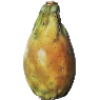
Label: Cactus fruit 1